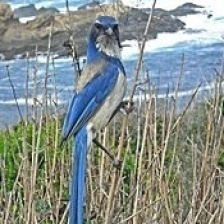
Species: CHARA DE COLLAR
Scientific name: CYANOLYCA ARMILLATA